Principled Distance

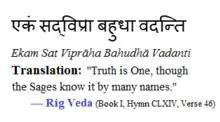
Hinduism is agreed to be tolerant towards other faith as can be seen in this verse from the Rig Veda.

Principled Distance is a new model of secularism given by Rajeev Bhargava. The separation of government institutions and persons mandated to represent the state from religious institutions and religious dignitaries. He says that Indian secularism did not erect a strict wall of separation, but proposed a 'principled distance' between religion and state. Moreover, by balancing the claims of individuals and religious communities, it never intended a bludgeoning privatization of religion. In India, secularism means equal treatment of all religions. Religion in India continues to assert its political authority in matters of personal law. The western model of secularism is criticized in India for being an outdated concept as Rajeev argued that since Western model was developed when society was more homogeneous but since in the era of globalization, society is becoming more heterogeneous therefore a new concept, suitable for the present situation, is needed. He even argued that since Europe itself is no more homogeneous hence West should also follow the principled distance model which on one hand respects the diversity and at the same time empowers the state to interfere in case of any discrimination in the name of religion.